Neville St George

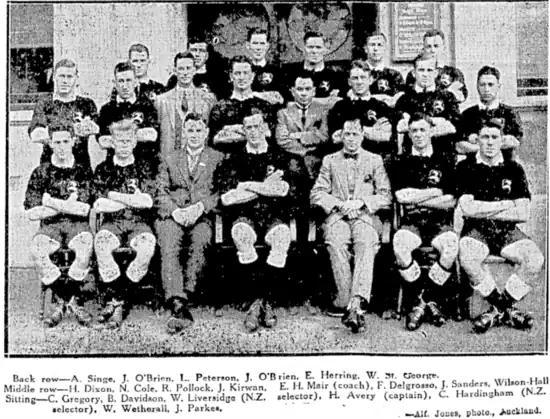
New Zealand team to play Queensland

St George was selected for the Auckland team to play the returning New Zealand side from Australia. He was called into the side to replace the unavailable Alf Townsend for the 29 August match. Auckland was well beaten, by 41 points to 27 in the match at Carlaw Park before a crowd of over 15,000. Early in the match Arthur Singe picked the ball “up off the ground [and] whipped the leather to St George, who scored in a good position”. After the conversion the score was tied at 5-5.